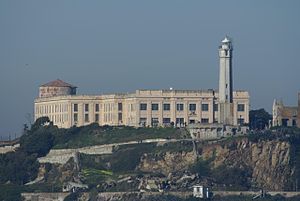
Alcatraz Federal Penitentiary
Alcatraz set fra Pier 39
Alcatraz Federal Penitentiary eller United States Penitentiary, Alcatraz Island, ofte blot kaldet Alcatraz, var et føderalt fængsel af højeste sikkerhedsklasse på Alcatraz Island, to kilometer ud for kysten ved San Francisco i Californien i USA. Fængslet blev drevet fra 1934 til 1963.